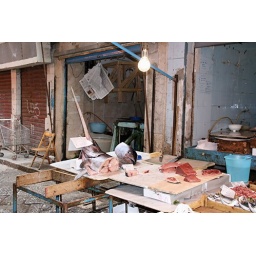
fish market in the afternoon, left place...looking a little bit strange